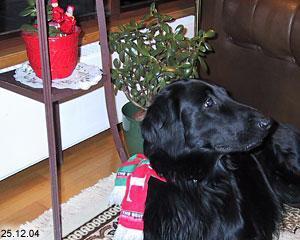
flat-coated_retriever